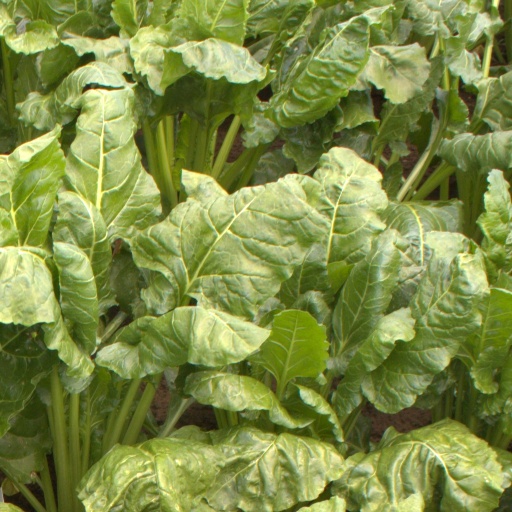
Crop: sugar beet